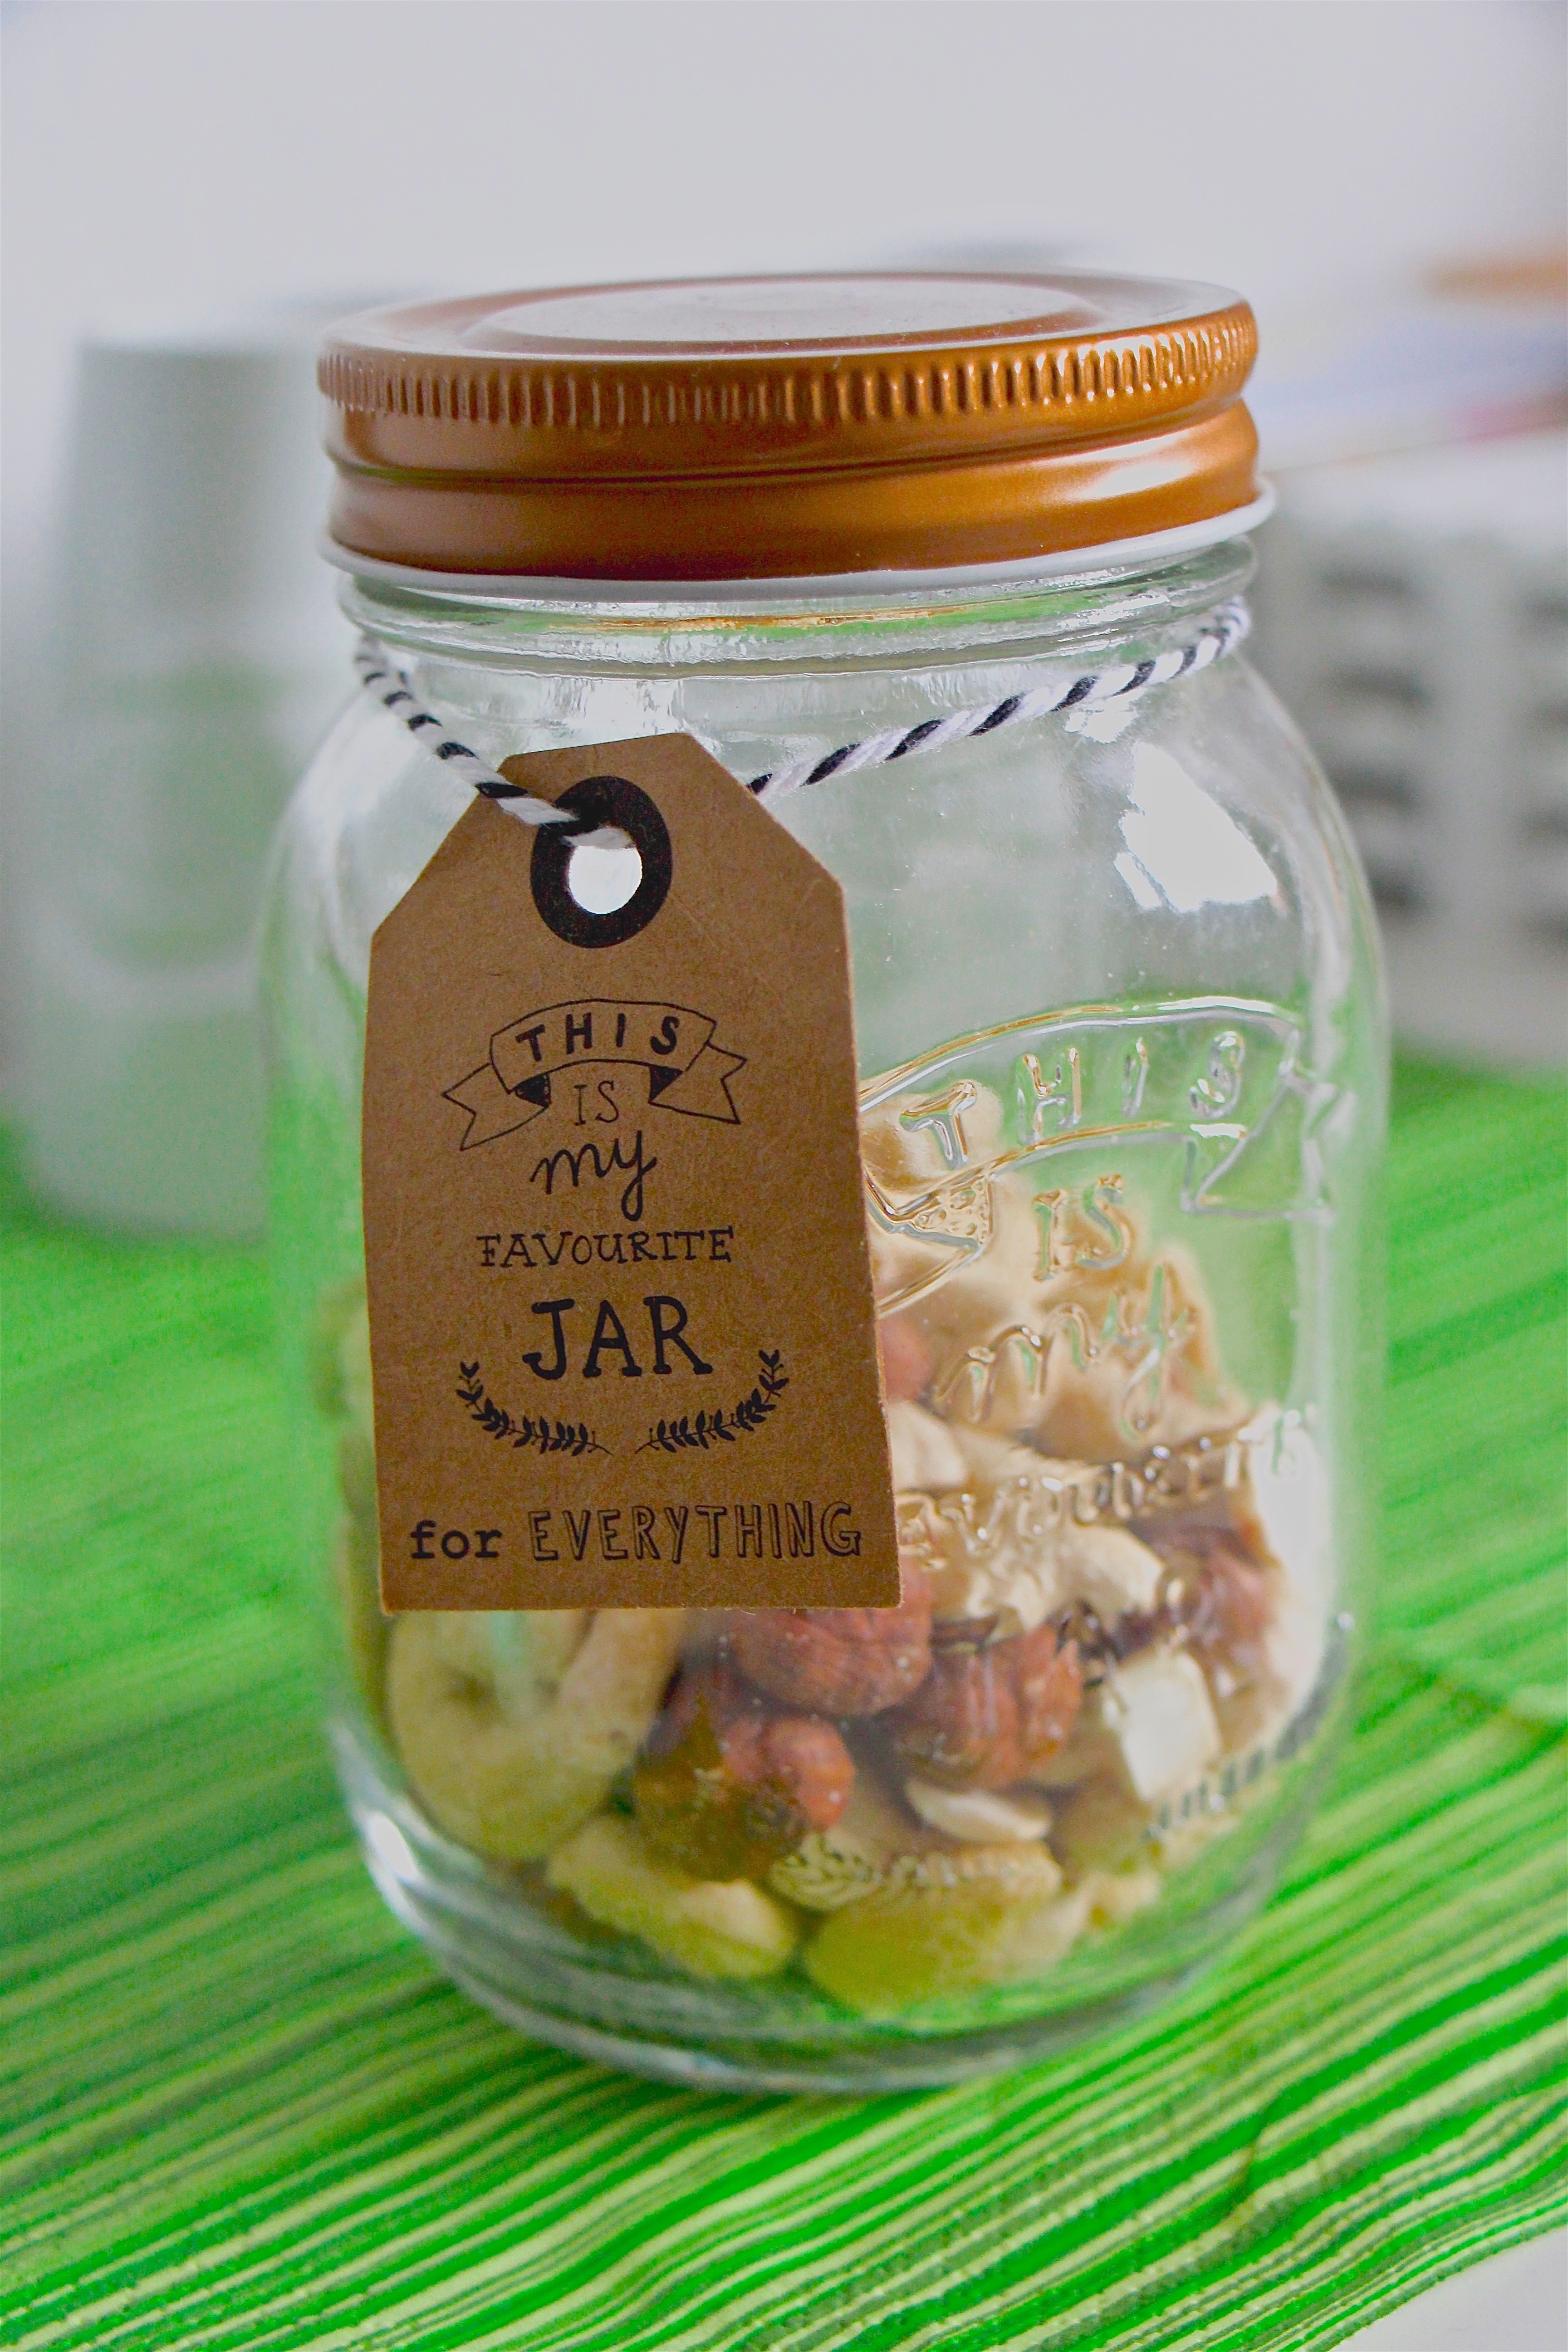
glass, jar, store, meal, food, vessel, produce, box, breakfast, storage, mason jar, transparent, nuts, container, decorative, loop, canning, flavor, glass jar, dried fruit, kuchendeko, drinkware